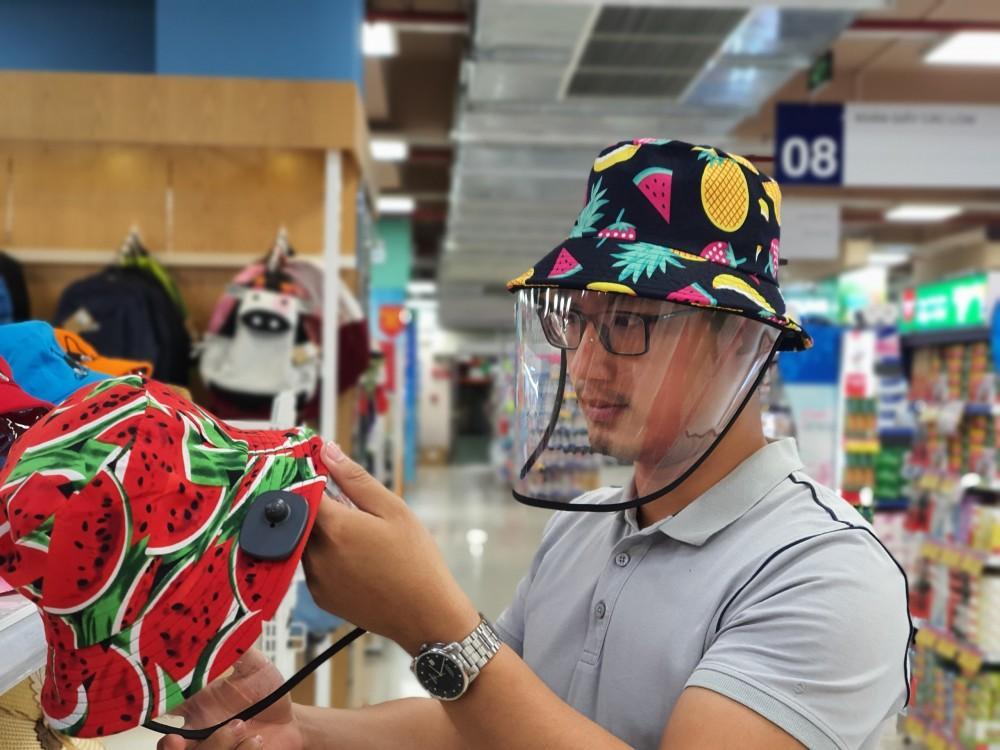
có một cái mũ hình dưa hấu ở trên tay của người đàn ông